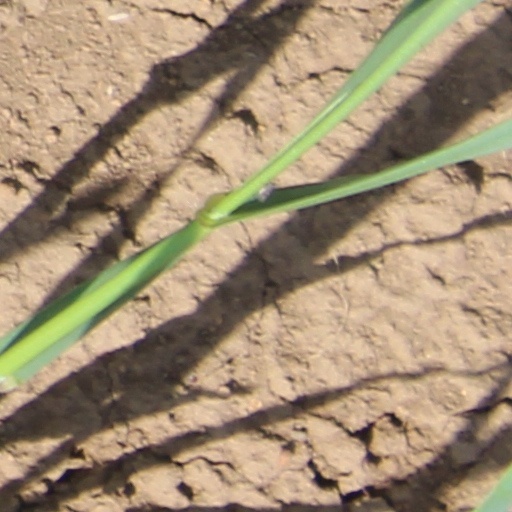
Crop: wheat